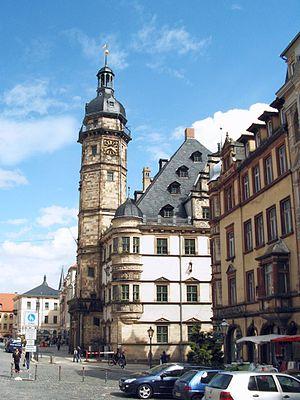
Altenbourg est une ville de l'est du land de Thuringe d'environ 33 000 habitants, située au sud de Leipzig. La ville est le chef-lieu de l'arrondissement du Pays-d'Altenbourg et elle fait partie de la Région métropolitaine du triangle saxon.